Balanzac

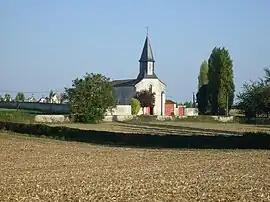
The church and surroundings in Balanzac

Balanzac is a commune in the Charente-Maritime department in southwestern France.